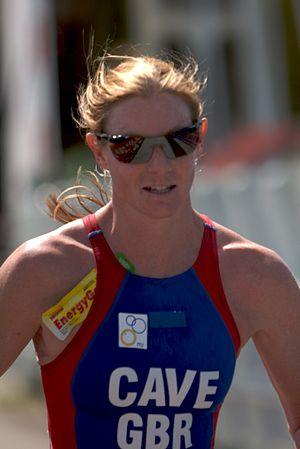
Leanda Cave née le 9 mars 1978 à Louth en Angleterre est un triathlète professionnelle britannique. Quadruple championne du monde de triathlon. Championne du monde courte distance en 2002, longue distance en 2007, championne du monde Ironman et d'Ironman 70.3 en 2012. Elle la première triathlète féminine à remporter les deux titres Ironman la même année.